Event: Typhoon Ruby
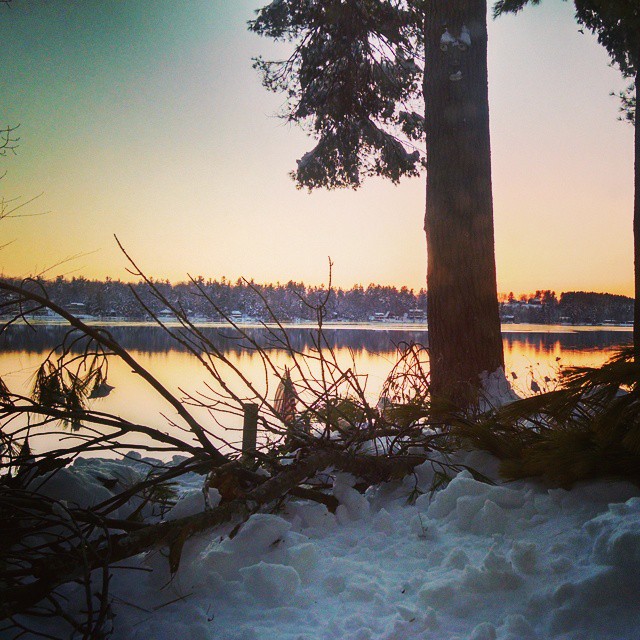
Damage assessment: no_damage